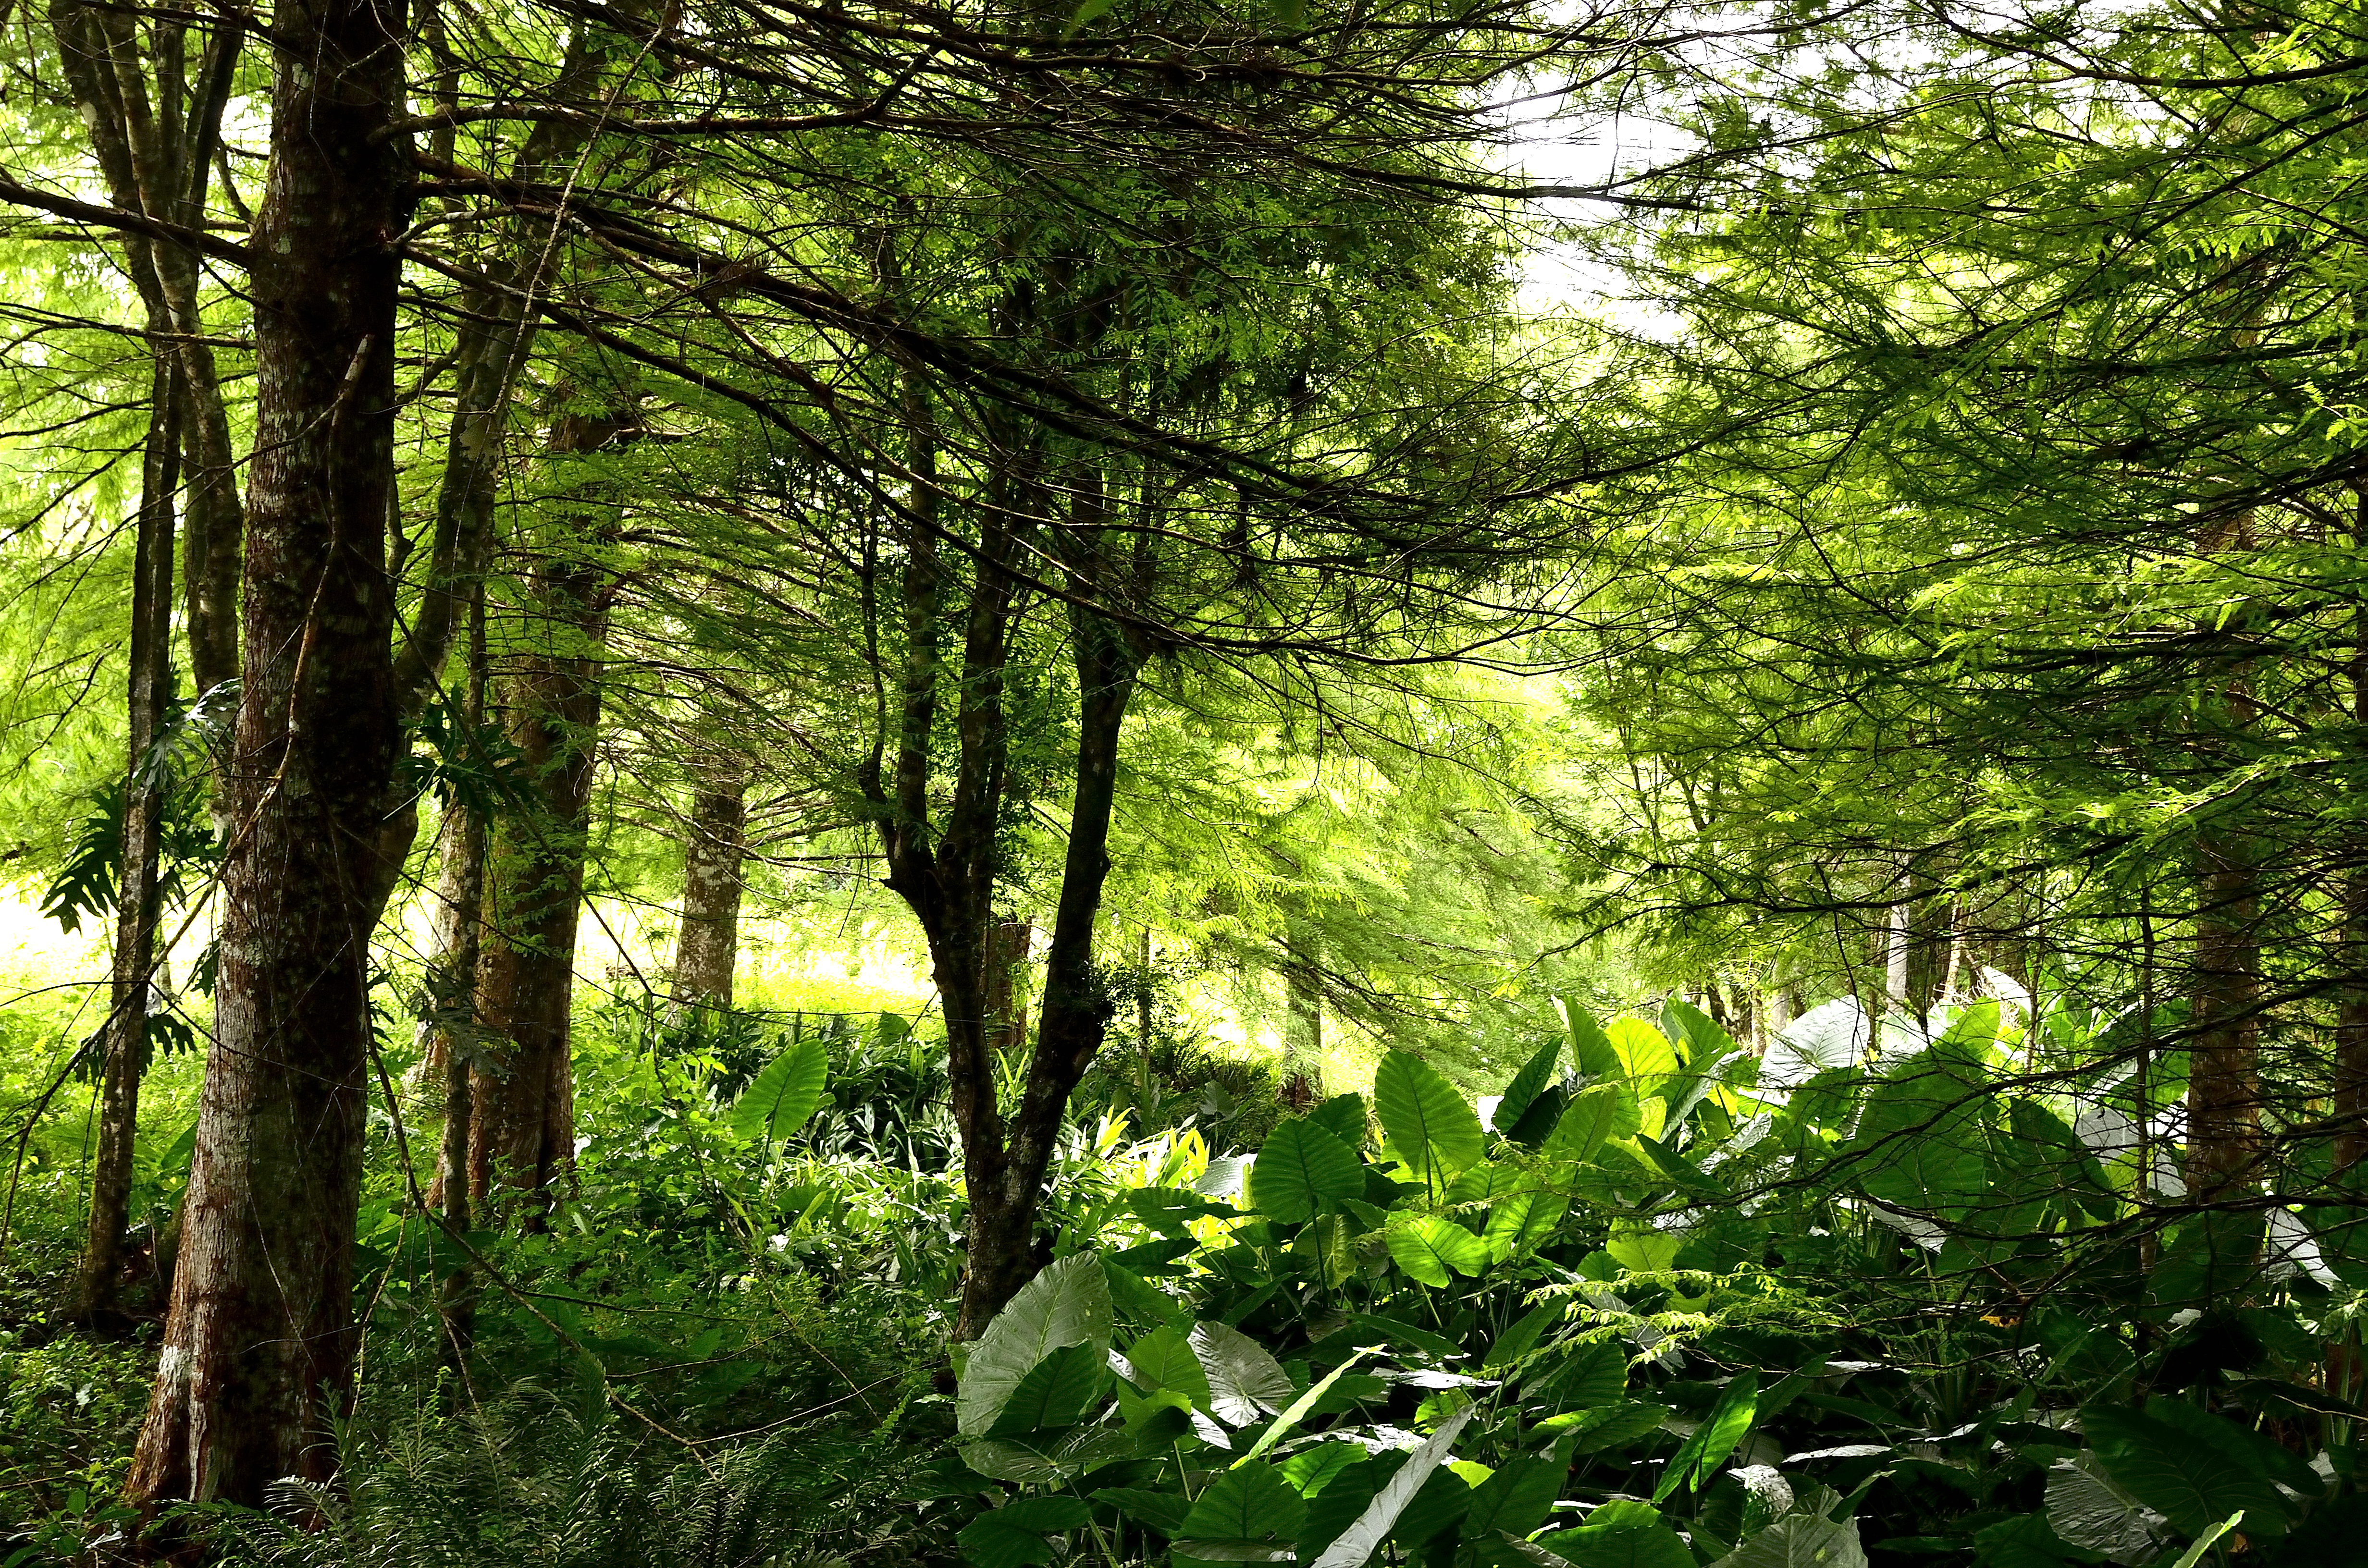
tree, nature, forest, wilderness, branch, plant, trail, meadow, sunlight, leaf, flower, green, jungle, autumn, botany, vegetation, rainforest, deciduous, sombra, grove, verde, woodland, misiones, selva, mem2015caraguatay, mem2015, habitat, ecosystem, biome, old growth forest, natural environment, geographical feature, woody plant, temperate broadleaf and mixed forest, temperate coniferous forest, riparian forest